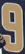
Number: 9